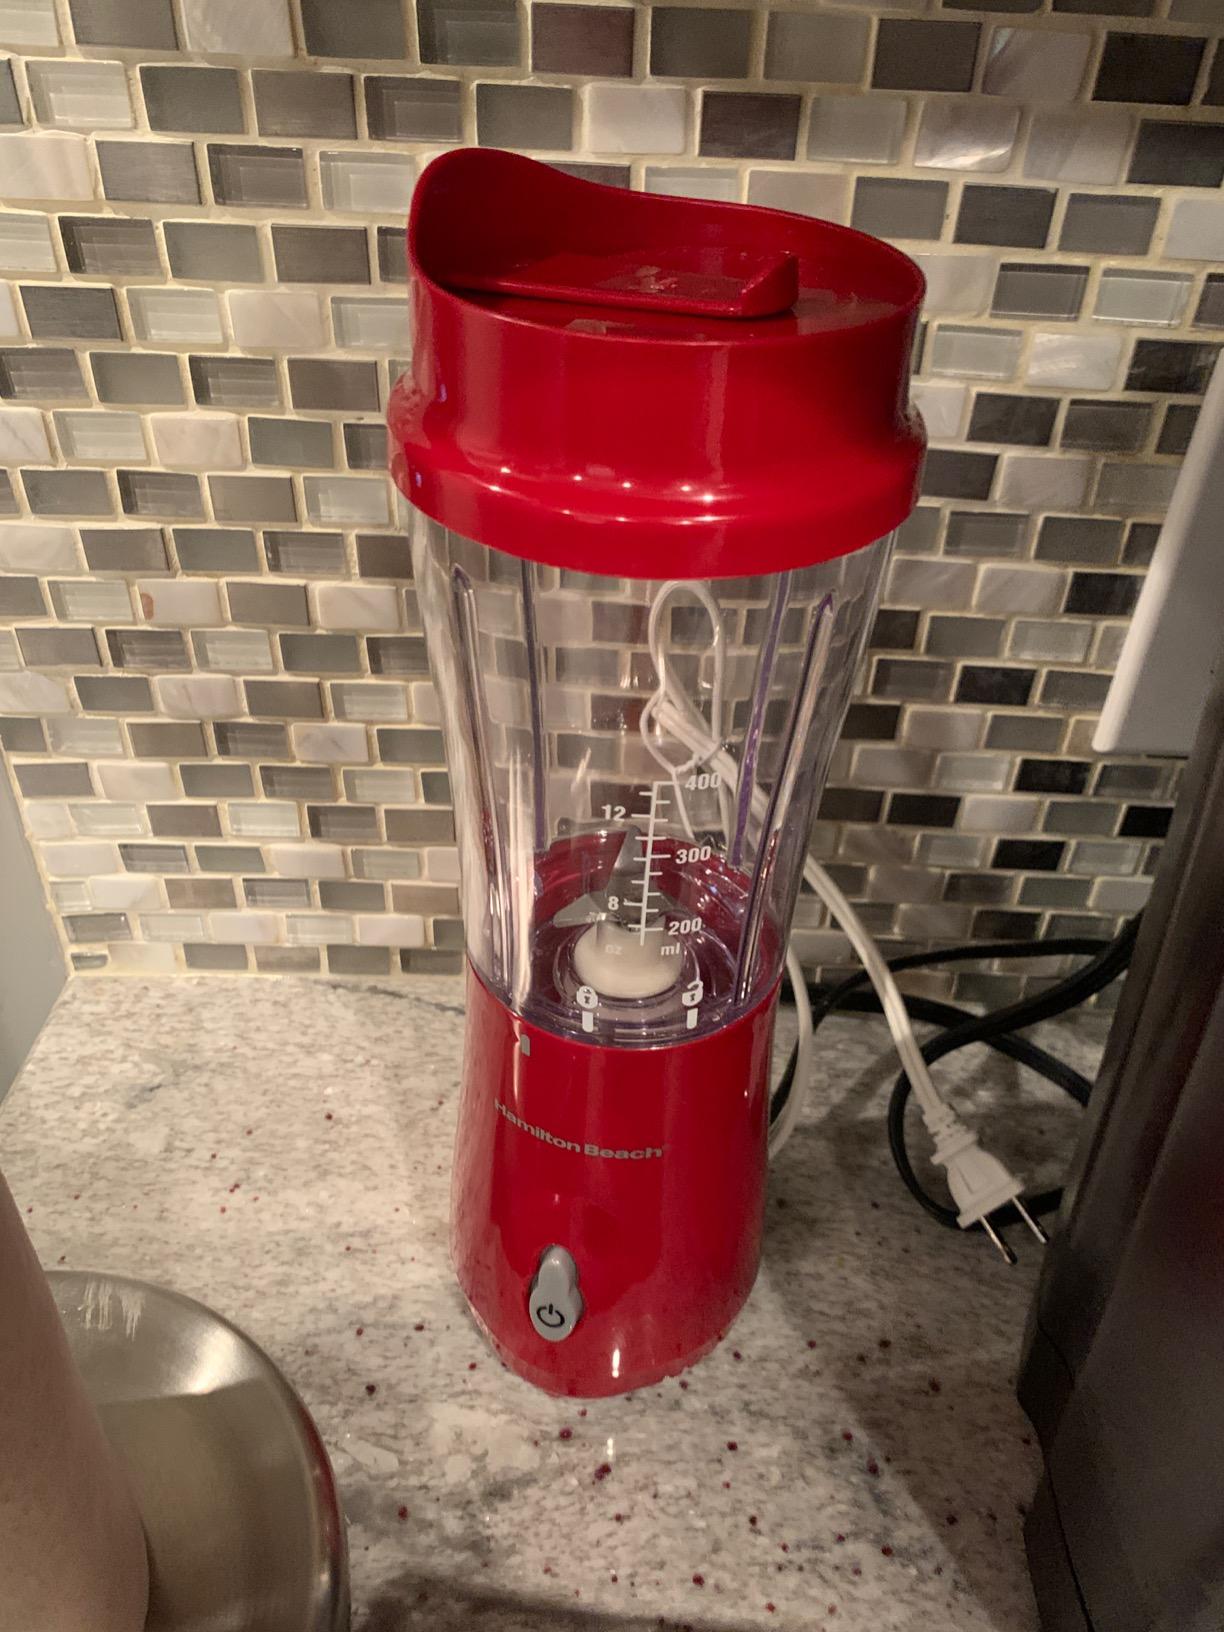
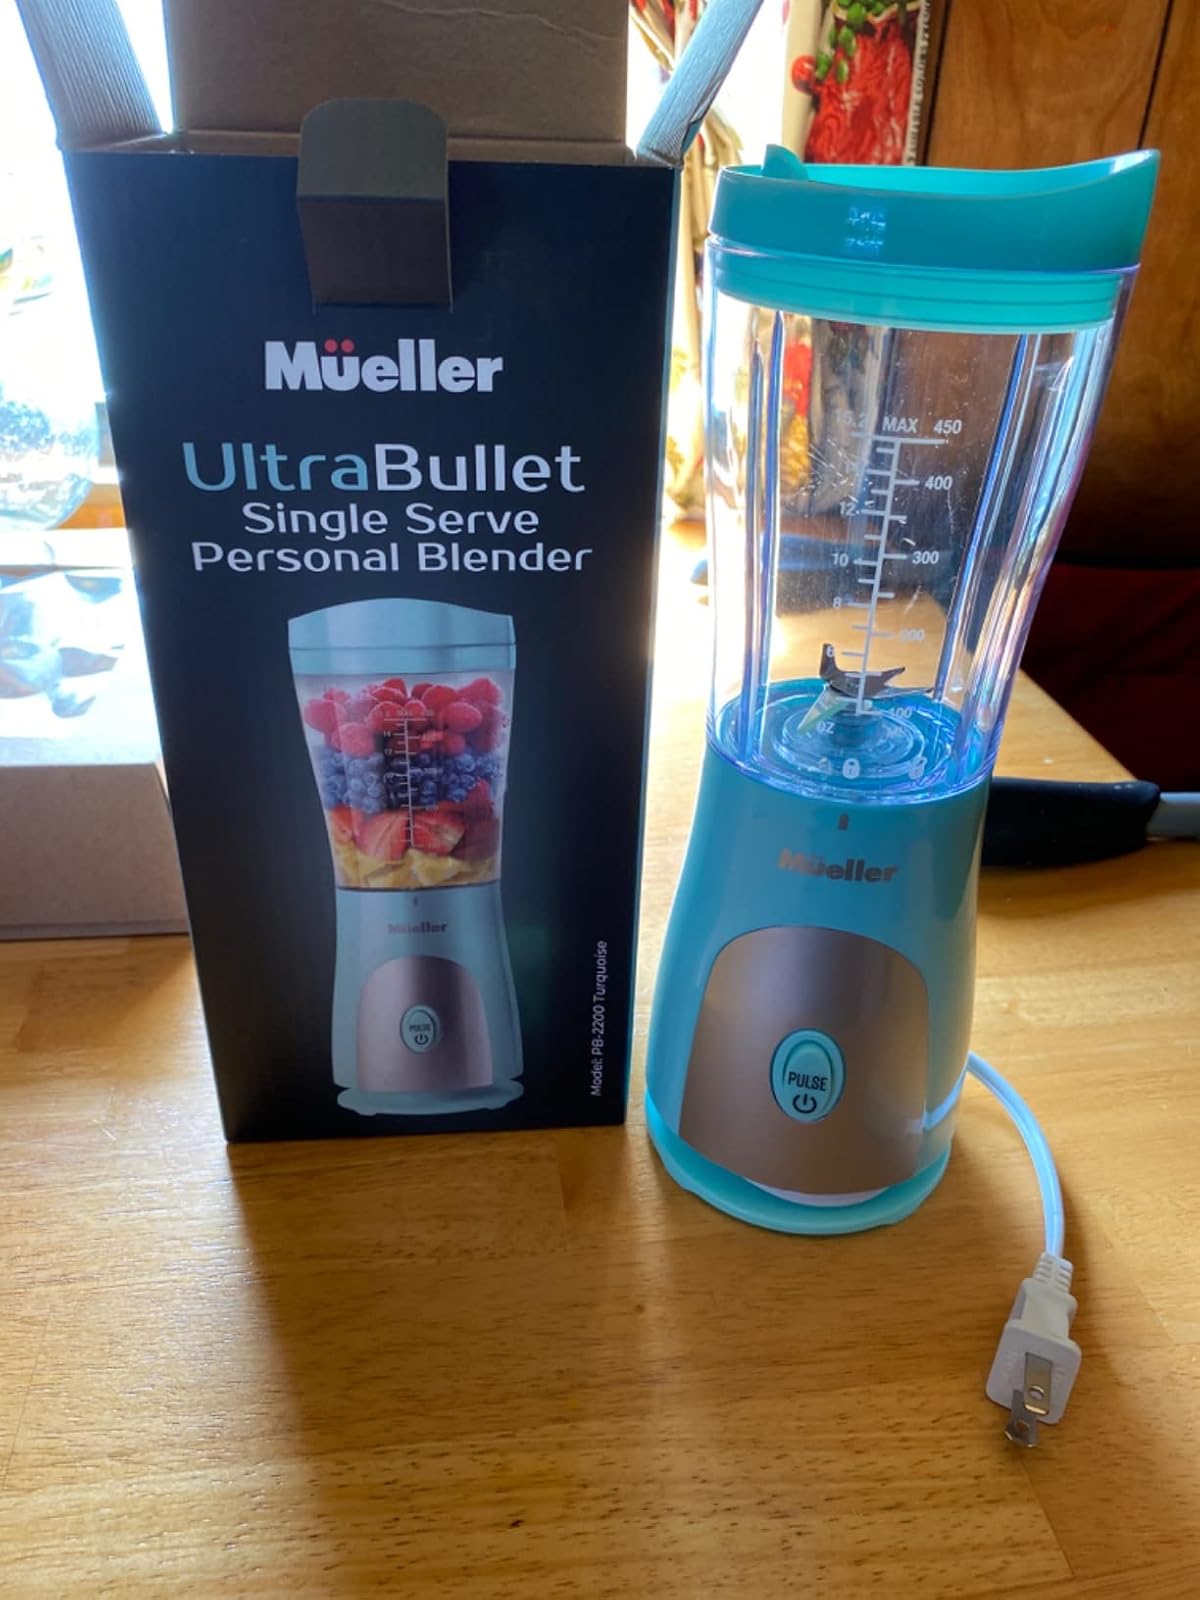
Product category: items_blender
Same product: no